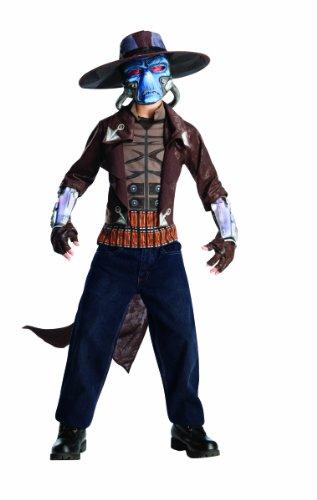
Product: Rubies Star Wars Clone Wars Child's Deluxe Cad Bane Costume and Mask, Small
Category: Clothing, Shoes & Jewelry | Costumes & Accessories | Kids & Baby | Boys | Costumes
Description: DELUXE CAD BANE costume jacket with attached printed shirt, gauntlets, and attached fingerless gloves, wide brimmed hat and face mask.
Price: $19.99
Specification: ProductDimensions:36x13x3inches|ItemWeight:14.6ounces|ShippingWeight:1pounds(Viewshippingratesandpolicies)|DomesticShipping:ItemcanbeshippedwithinU.S.|InternationalShipping:ThisitemcanbeshippedtoselectcountriesoutsideoftheU.S.LearnMore|ASIN:B003KN3O2U|Itemmodelnumber:883995|Manufacturerrecommendedage:36months-4years